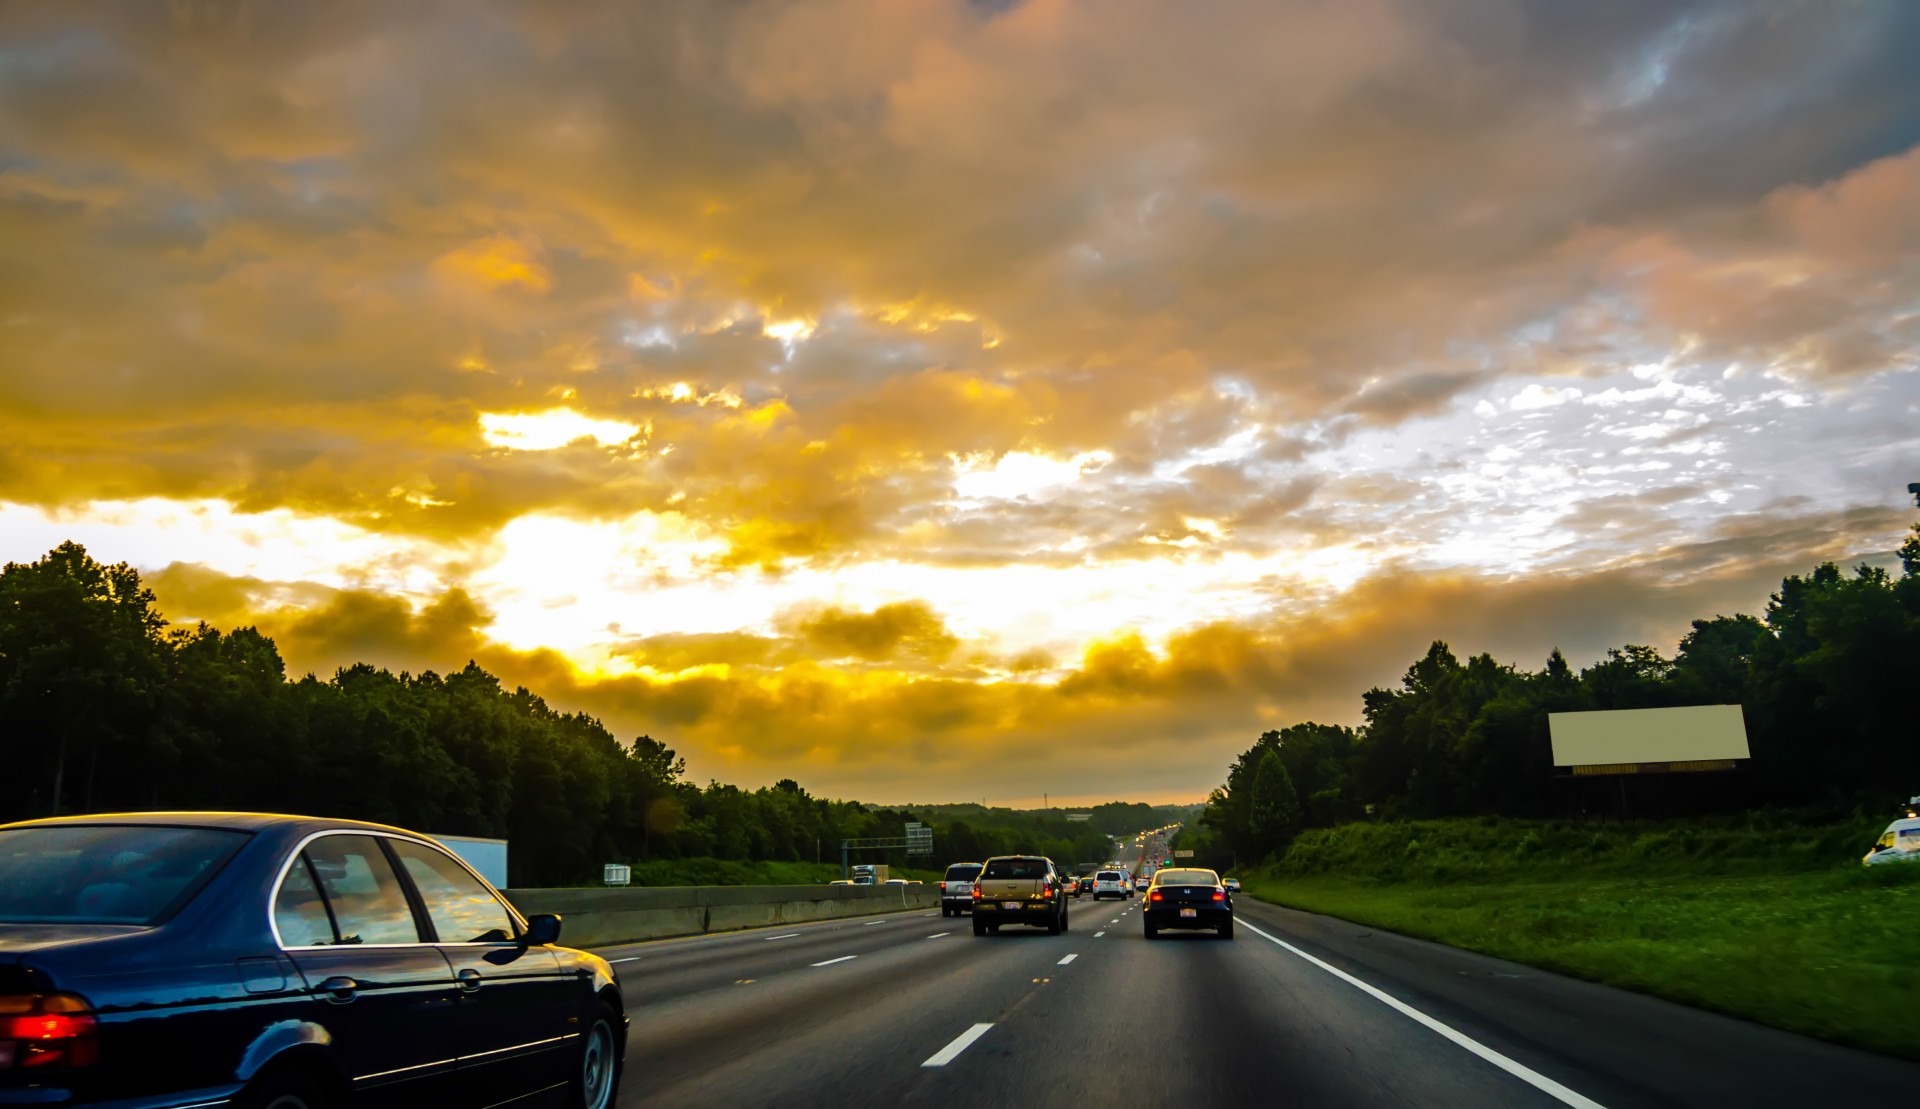
landscape, nature, outdoor, horizon, cloud, sky, sunset, road, meadow, sunlight, morning, highway, driving, dawn, country, asphalt, dusk, evening, orange, line, heaven, journey, america, freedom, freight, route, lane, background, infrastructure, horizontal, scene, interest